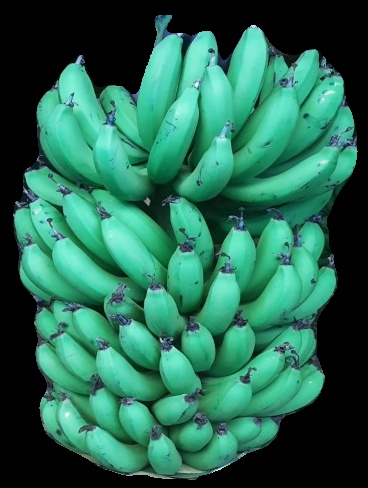
Variety: pachbale
Grade: grade1